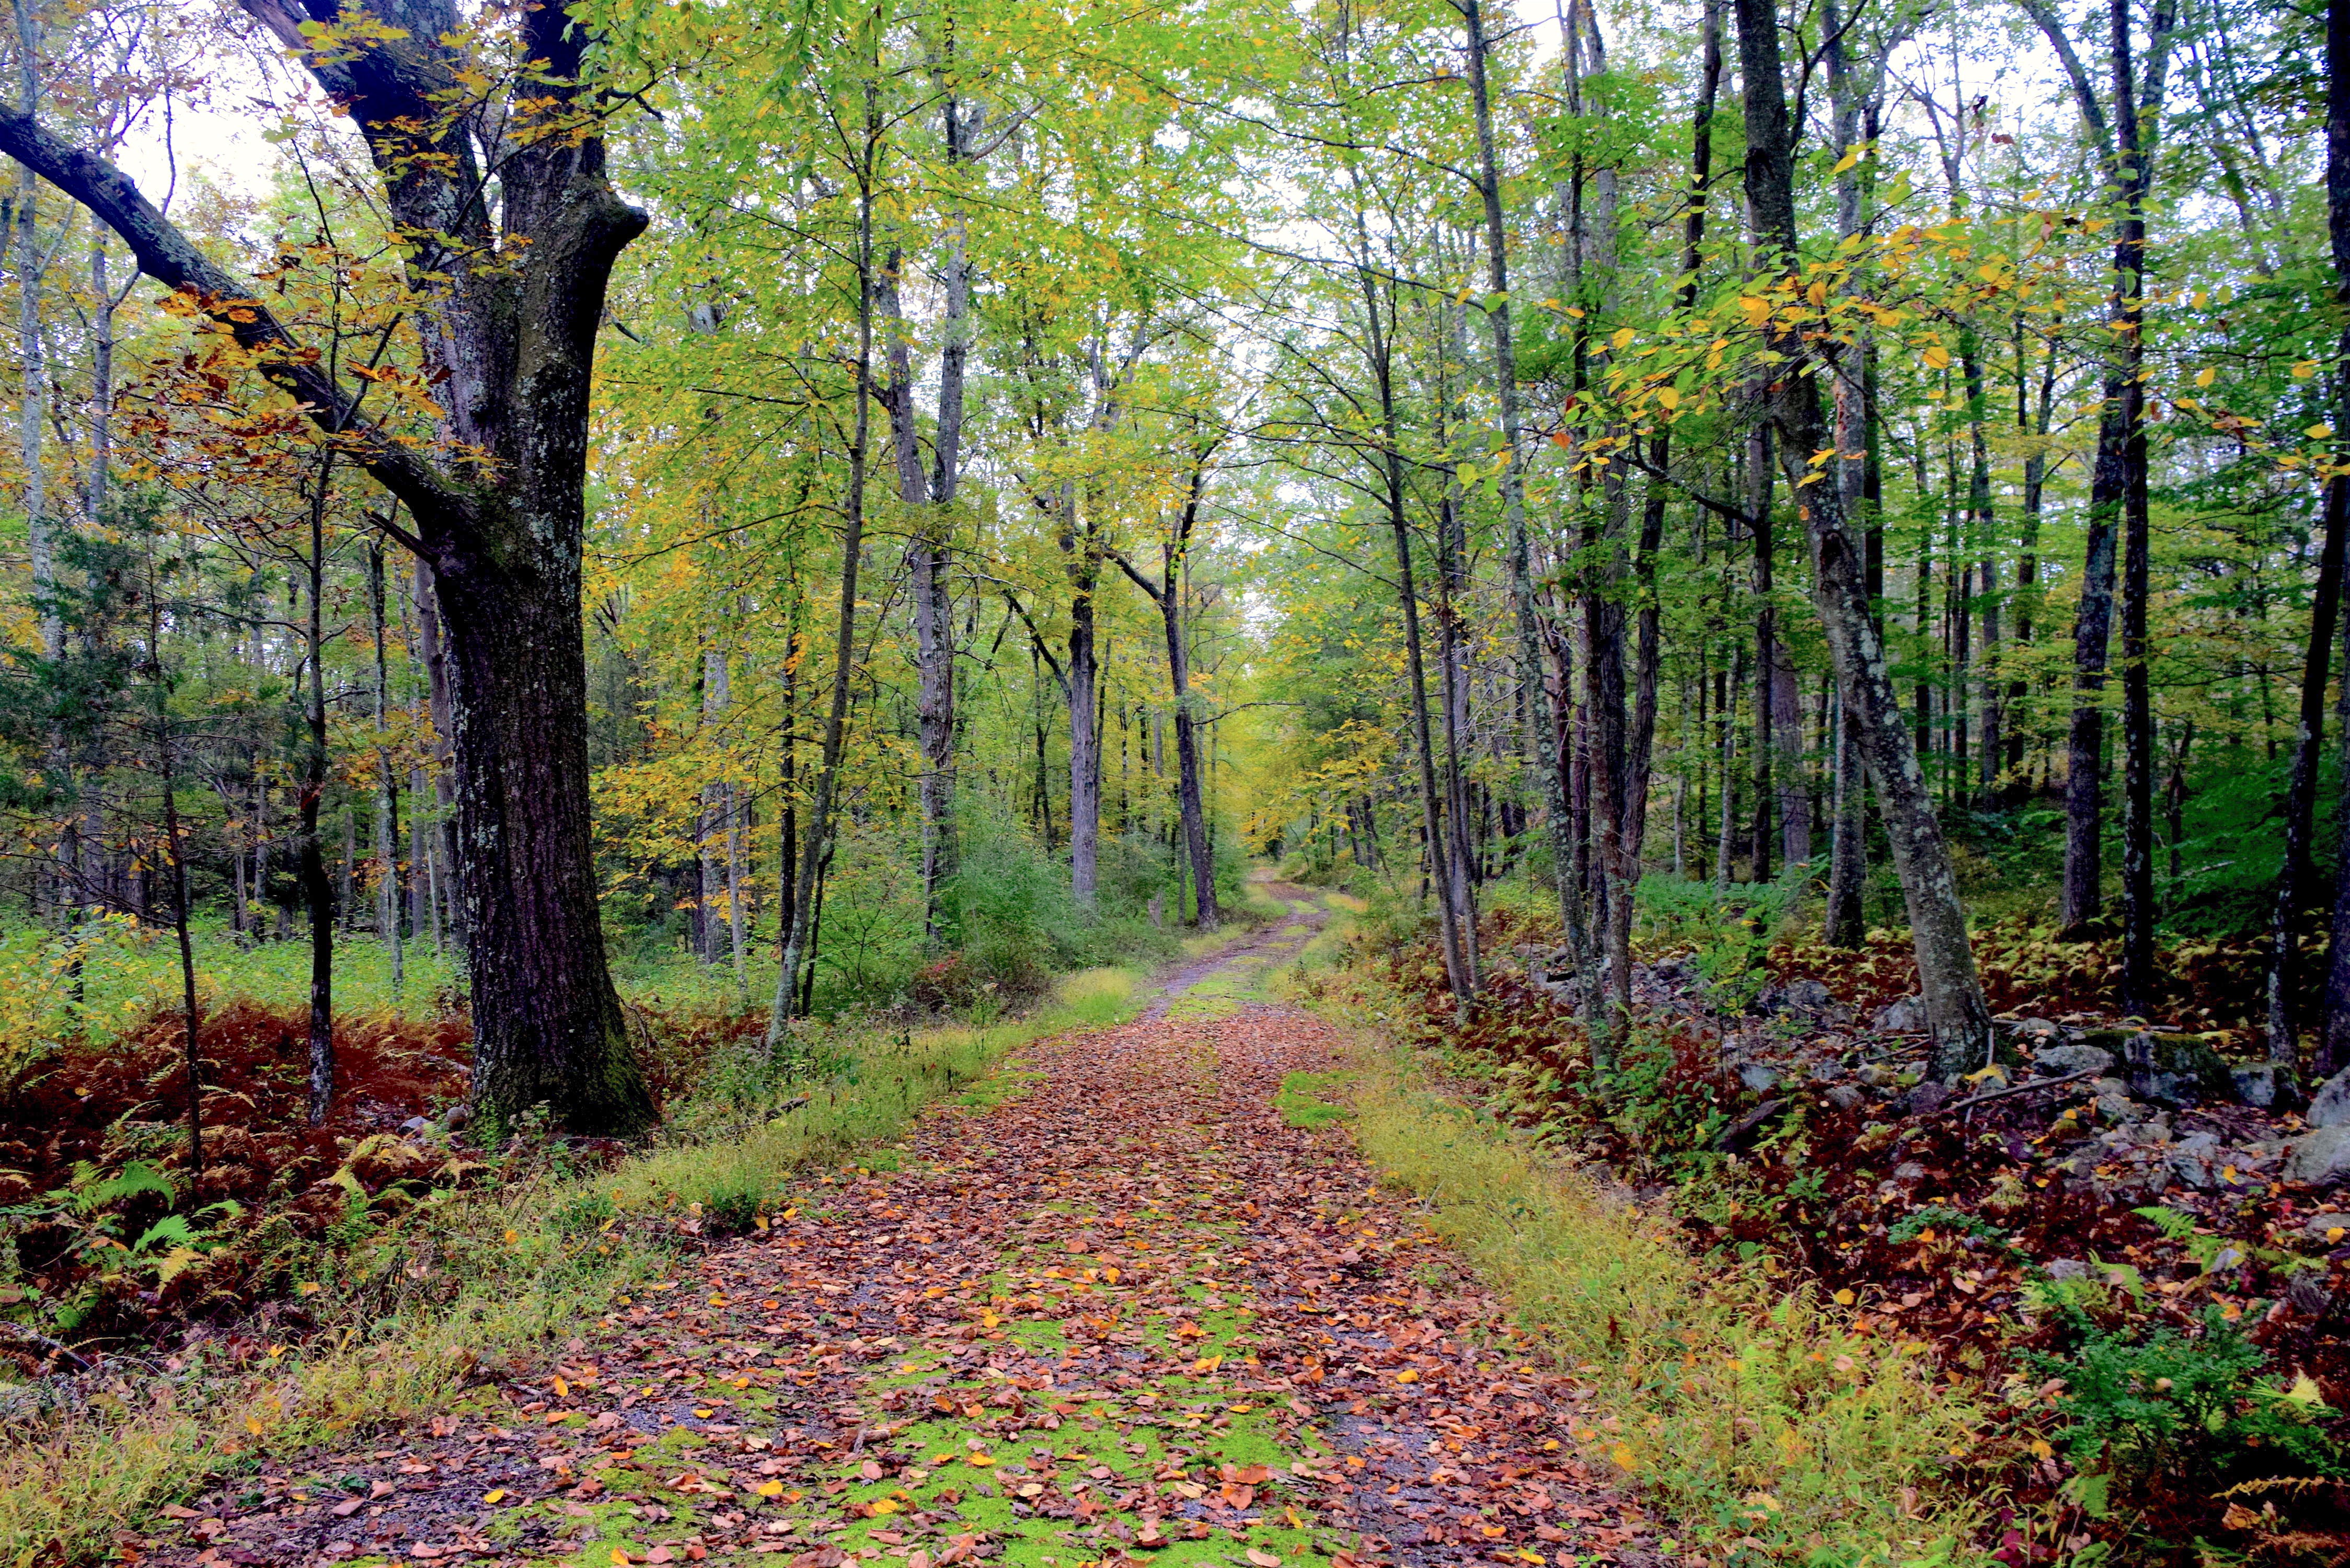
landscape, tree, nature, forest, path, pathway, outdoor, wilderness, plant, wood, hiking, trail, meadow, sunlight, leaf, fall, flower, foliage, rural, scenic, hike, peaceful, natural, autumn, park, colorful, yellow, season, trees, leaves, colors, trekking, deciduous, grove, scene, woodland, habitat, ecosystem, hiking trail, biome, old growth forest, natural environment, woody plant, temperate broadleaf and mixed forest, temperate coniferous forest